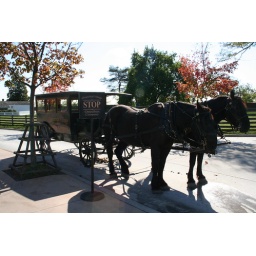
You can take rides in horse drawn buses, a Model T bus or in a Model T car.